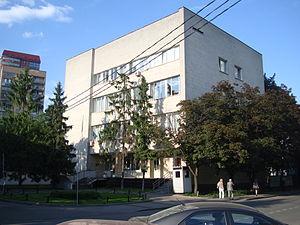
Voici les représentations diplomatiques de l'Irlande à l'étranger :